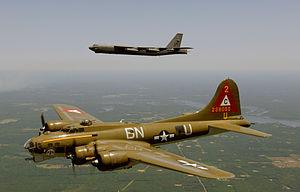
Deux avions anciens volent dans le cadre du show aérien «
Thunderbird est le nom d'un Boeing Flying Fortress B-17G-105-VE. C'est l'un des rares B-17 survivant de la deuxième guerre mondiale en état de voler et c'est aussi le plus grand avion exposé au Lone Star Flight Museum, à Galveston, Texas.